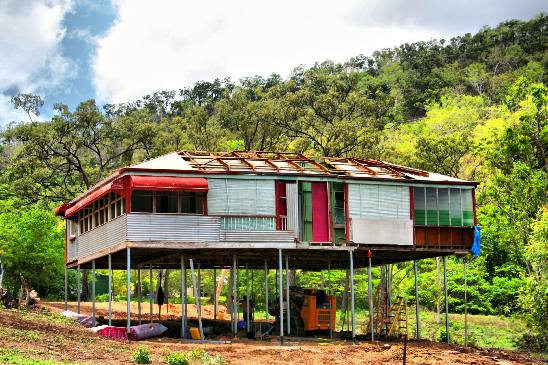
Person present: No